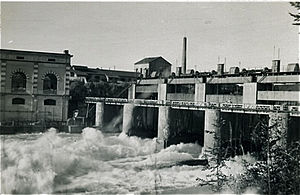
Rhône / Opdæmning
Rhône er en 812 km lang schweizisk/fransk flod, som udspringer i Valais i Schweiz i Gotthard-massivet ved Rhônegletsjeren. Rhône er Frankrigs mest vandrige flod. Den løber gennem Genevesøen og ind i Frankrig ved Geneve. Herefter løber den mod syd og lægger skråninger til vindyrkningen i Côtes du Rhône. Rhône har sit udløb i Middelhavet via Camargue, et stort sumpområde syd for Nîmes og Avignon ved den franske middelhavskyst.